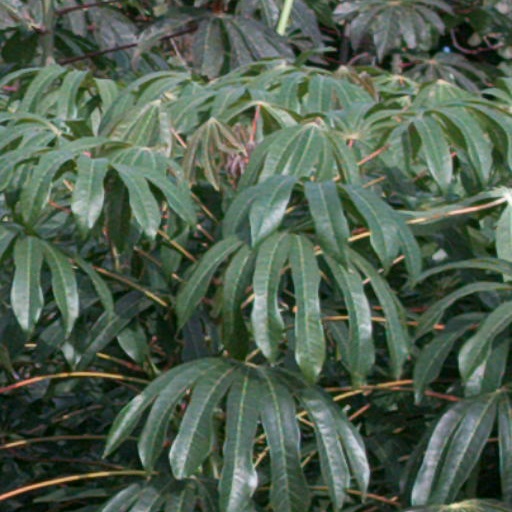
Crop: cassava